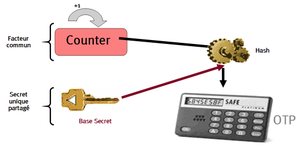
L’authentification forte est, en sécurité des systèmes d'information, une procédure d’identification qui requiert la concaténation d’au moins deux facteurs d’authentification.
Un jeton d'authentification, est une solution d'authentification forte.